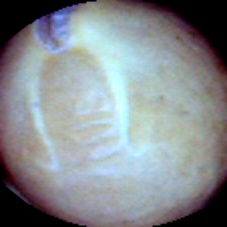
Label: Intact